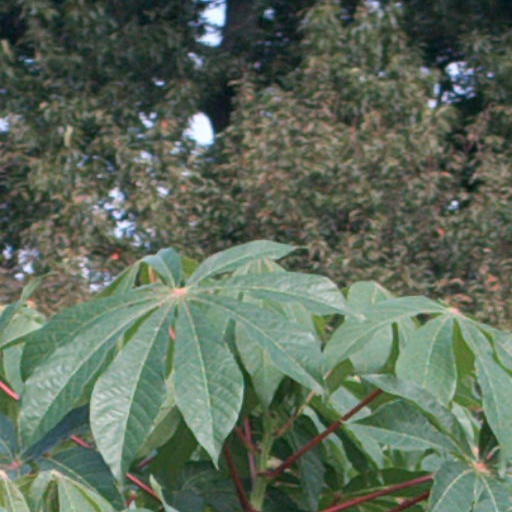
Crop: cassava